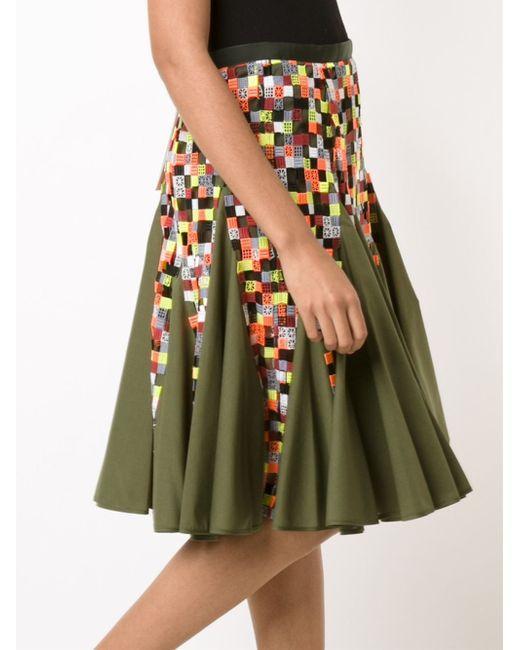
Rock, Nylon, Ausgehen, grün, glatt, detailliert